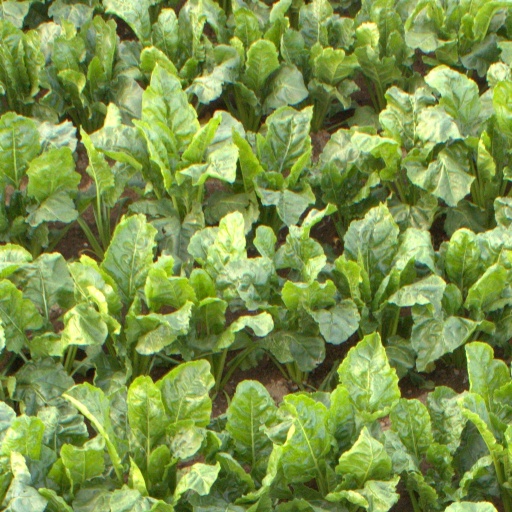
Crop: sugar beet